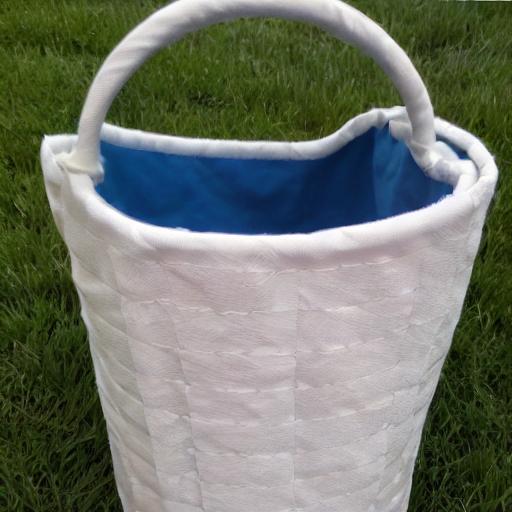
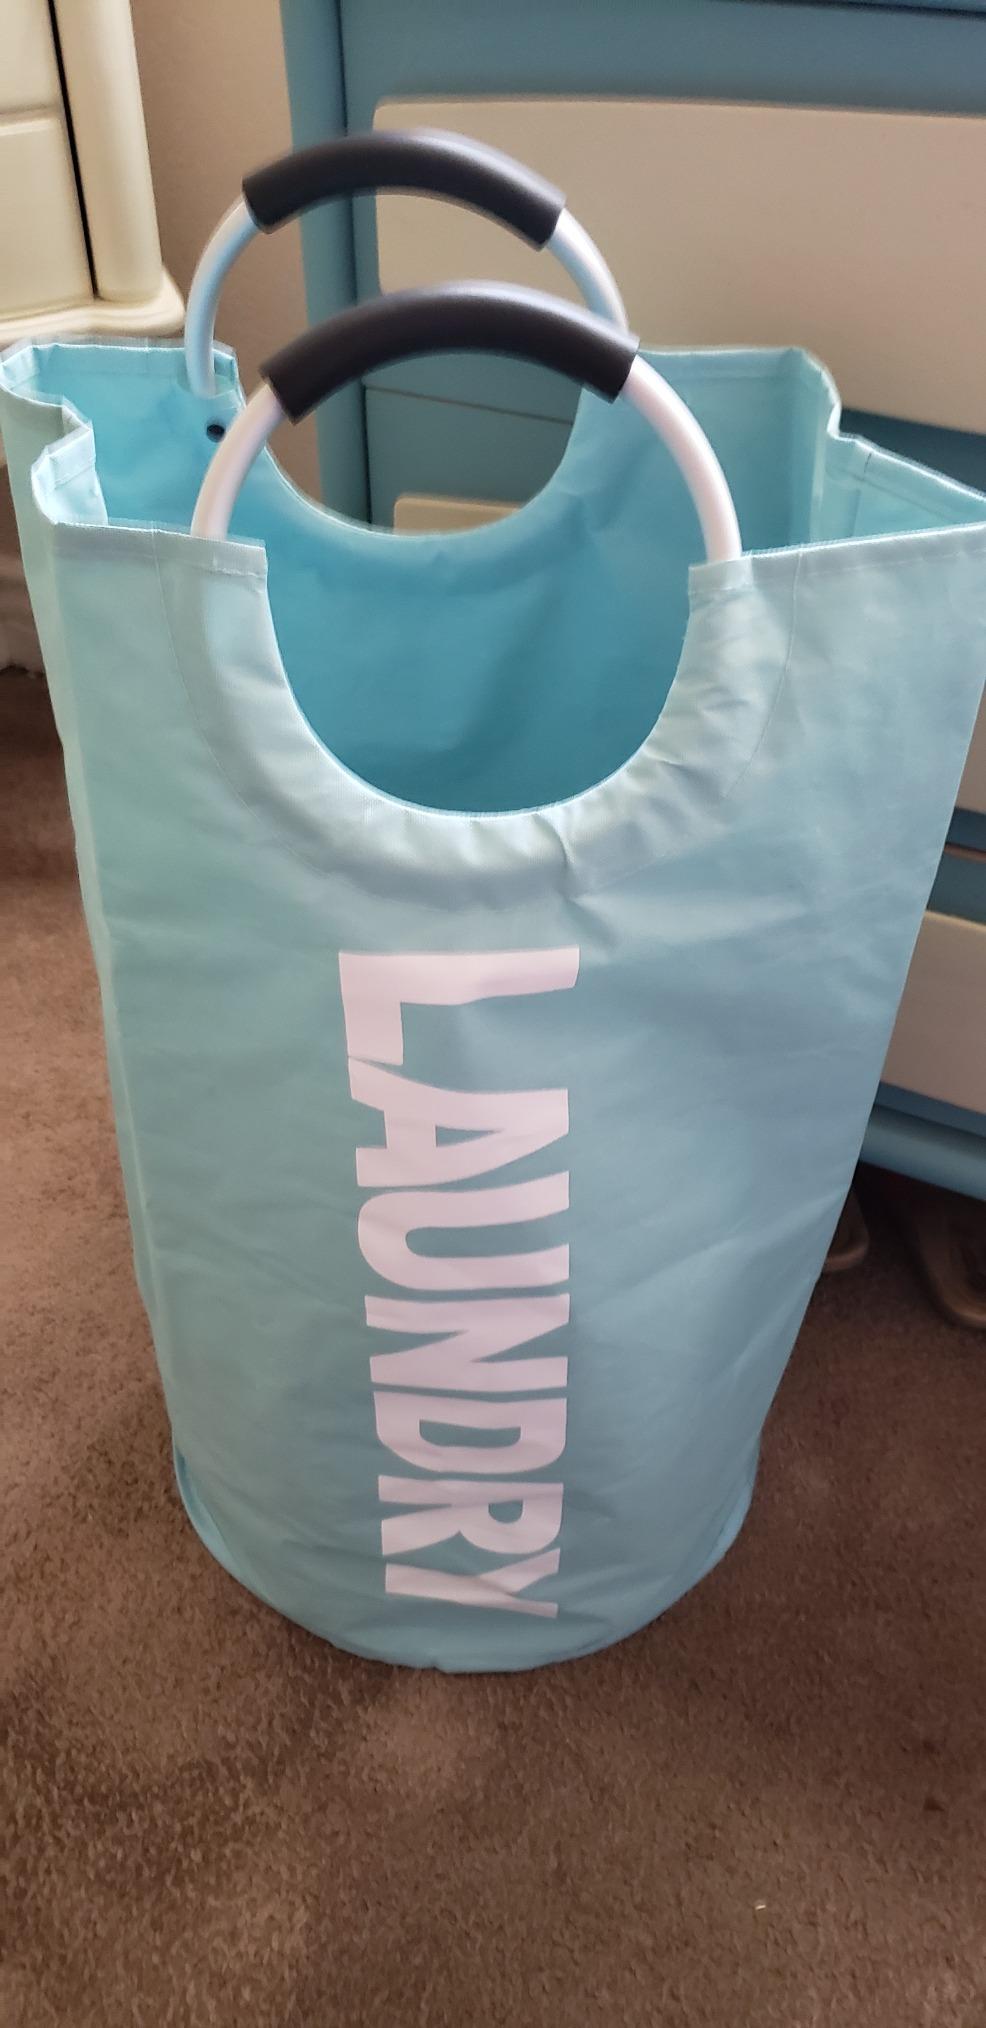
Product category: items_hamper
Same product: no